Fernando de la Mora, Paraguay

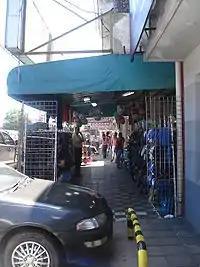
Commercial zone

This city has a large commercial sector; practically nothing is left of the old farming community. Today there are many small and medium industries, especially those that work in the metallurgic and chemical sector.